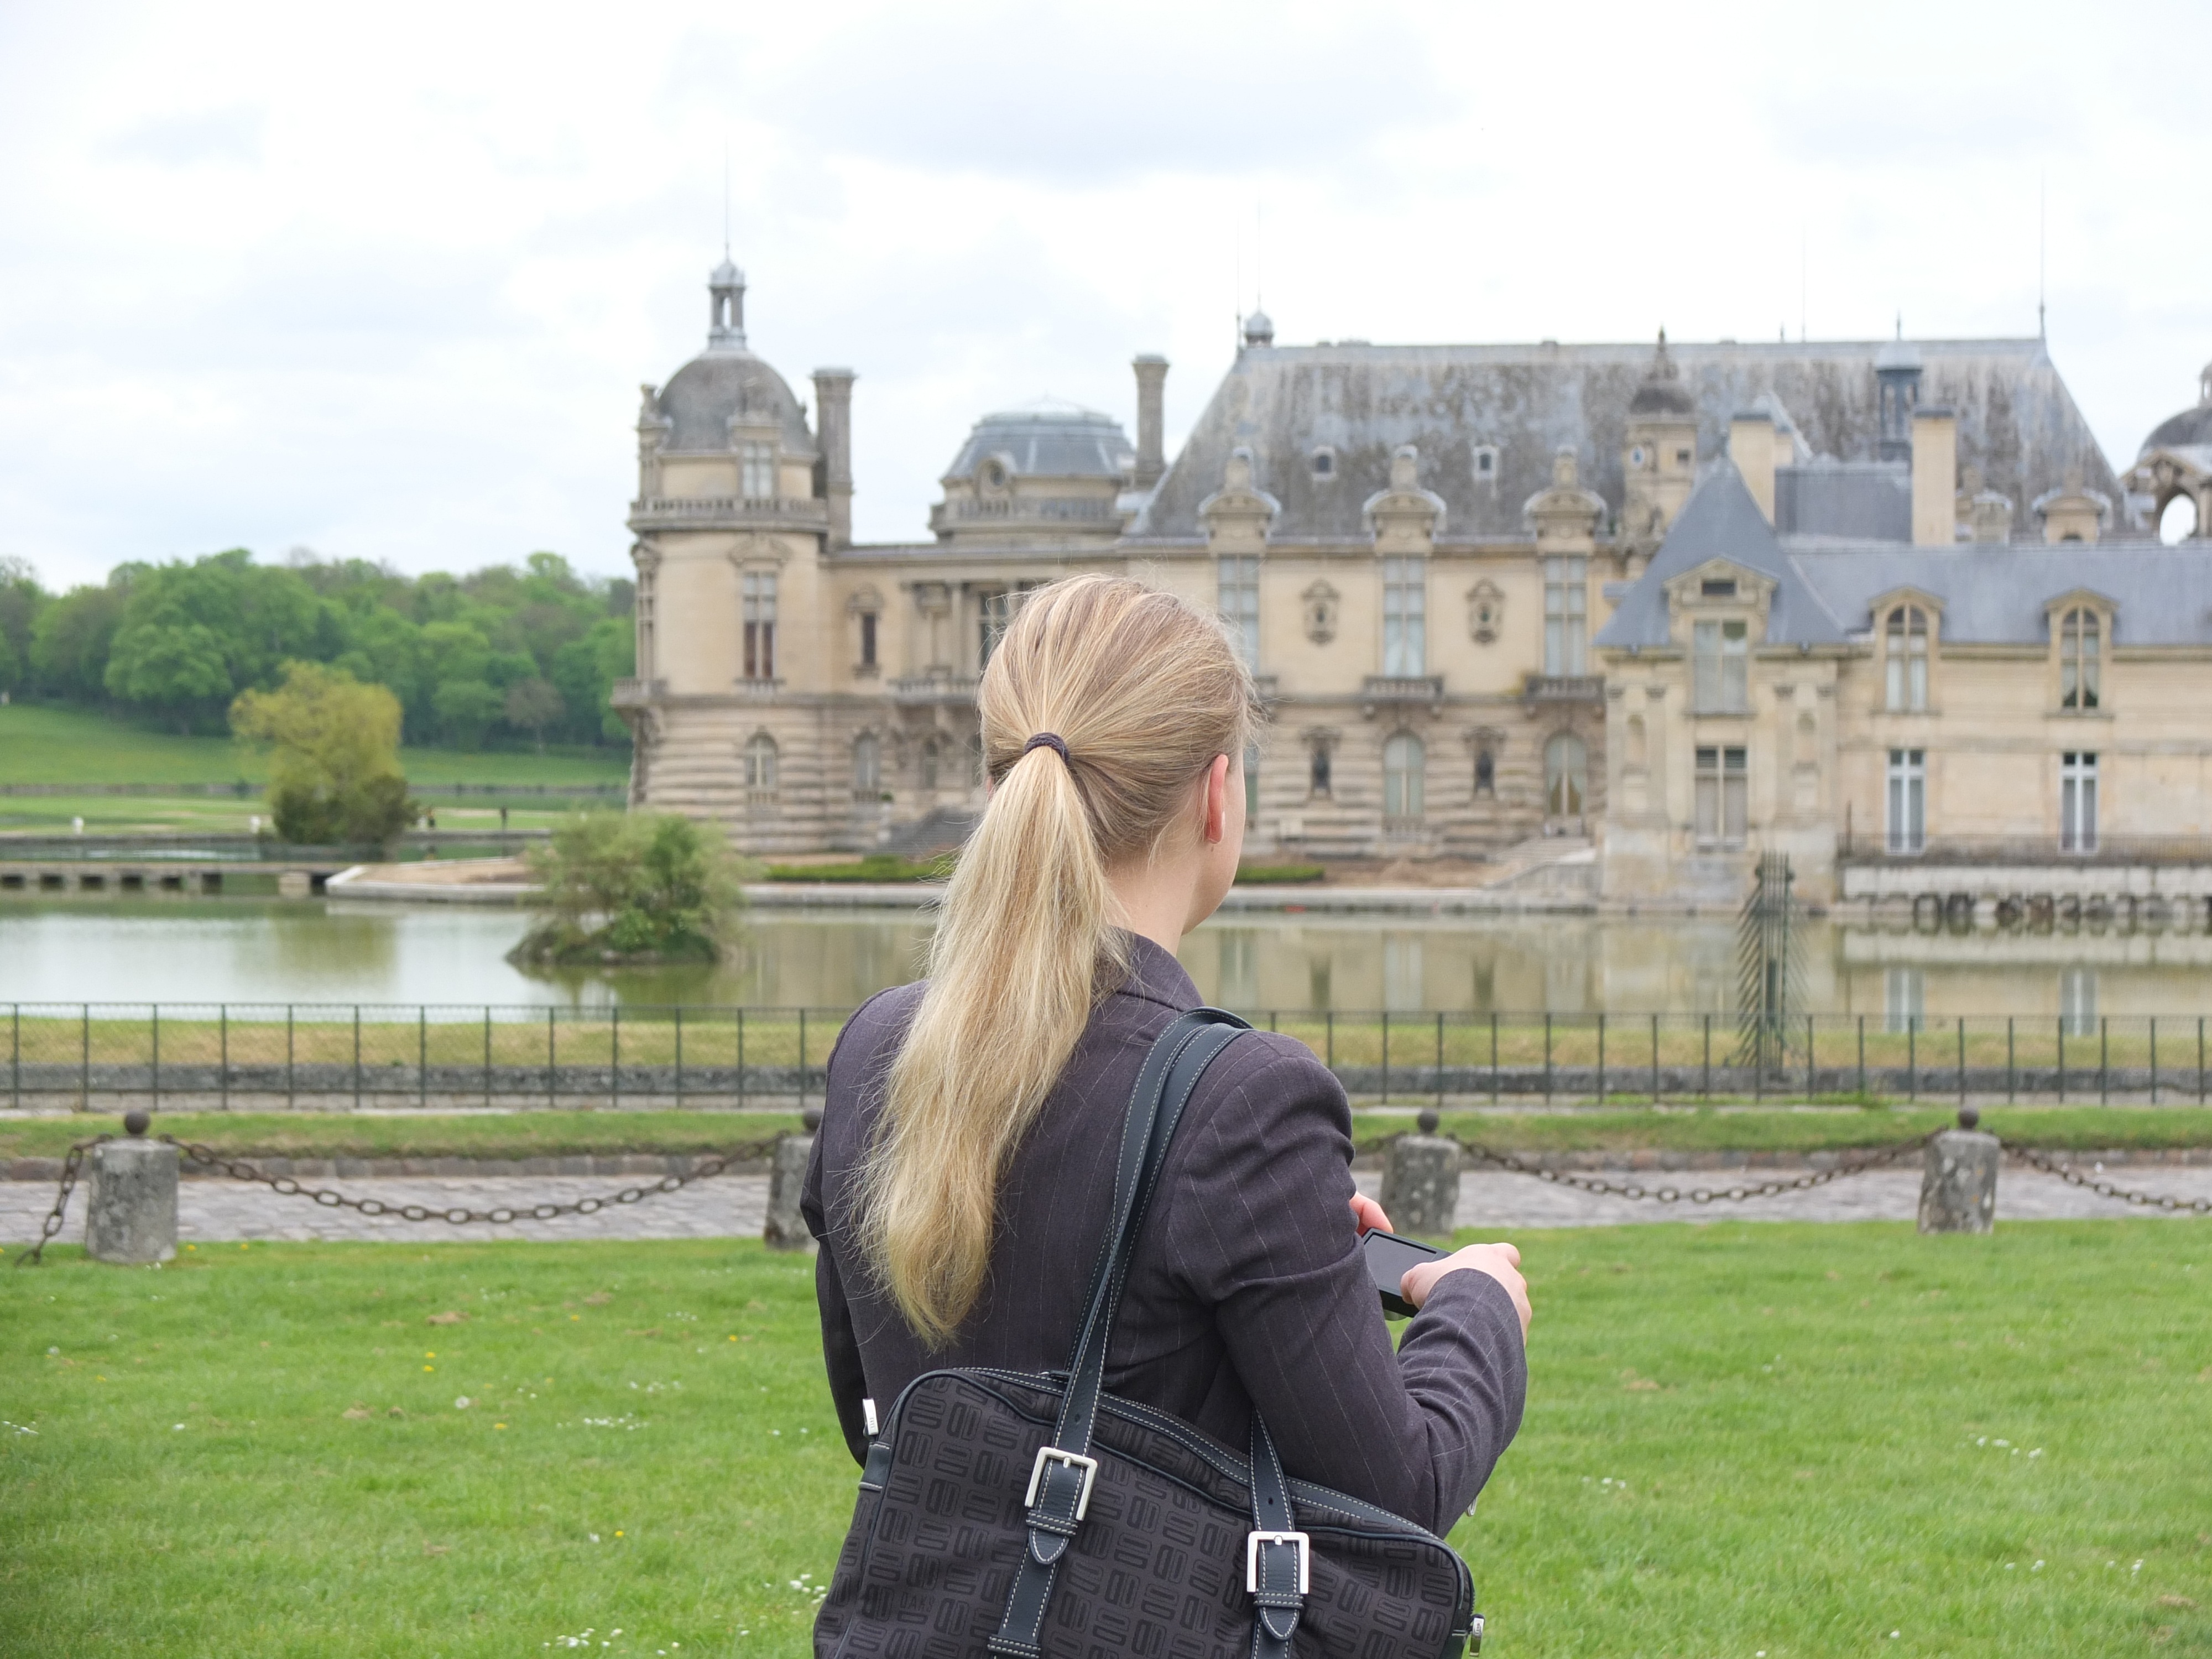
woman, paris, monument, tourist, france, statue, castle, sightseeing, tourism, move, blond, visit, moat, summer holiday, chantilly, chateau chantilly